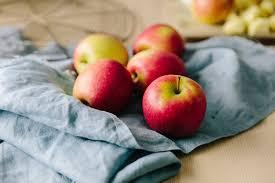
Label: apples